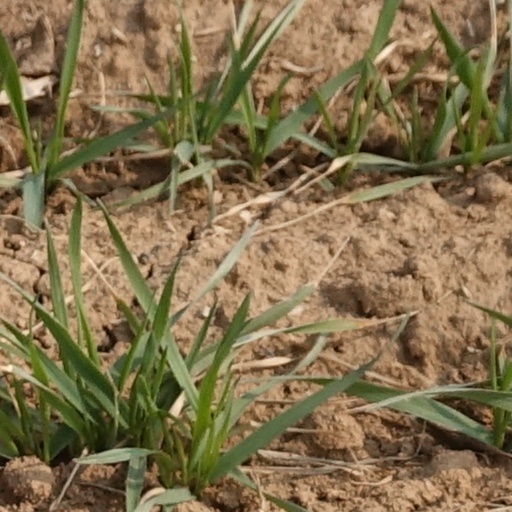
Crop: wheat